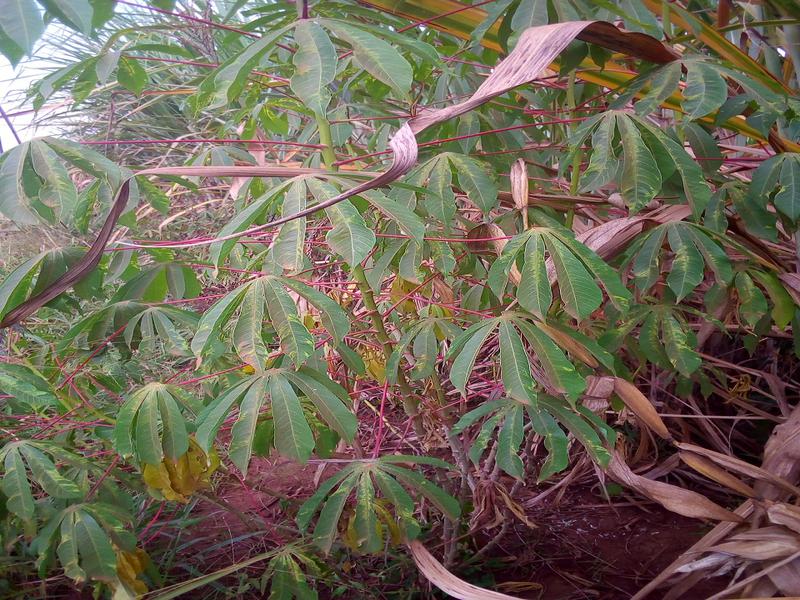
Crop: cassava
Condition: mosaic_disease